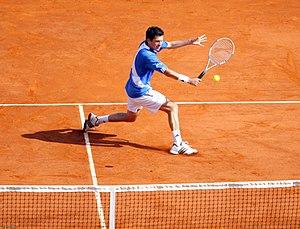
Ce lexique recense des termes et expressions spécifiques au tennis.